Typography

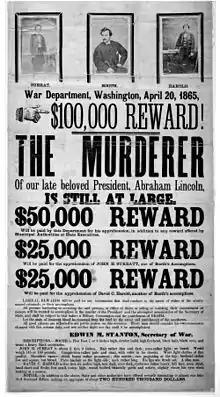
Nineteenth century wanted poster for John Wilkes Booth (the assassin of U.S. President Abraham Lincoln) printed with lead and woodcut type, and incorporating photography

Legibility "refers to perception" (being able to see as determined by physical limitations of the eye), and readability "refers to comprehension" (understanding the meaning). Good typographers and graphic designers aim to achieve excellence in both.